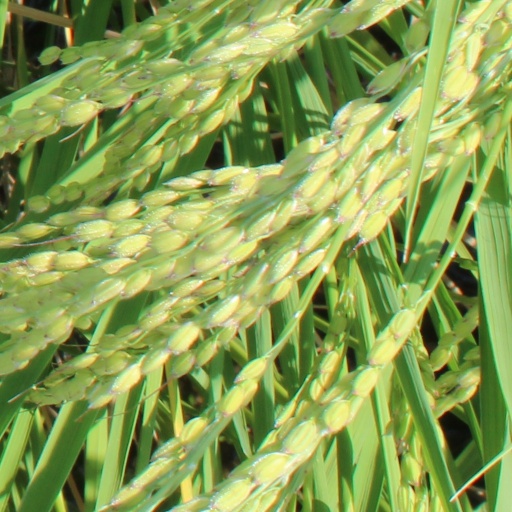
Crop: rice